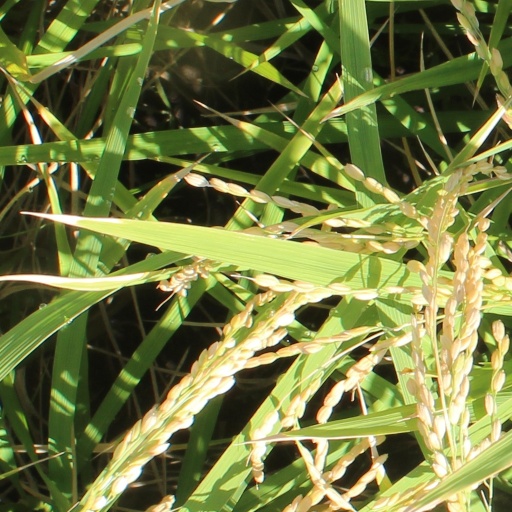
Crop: rice